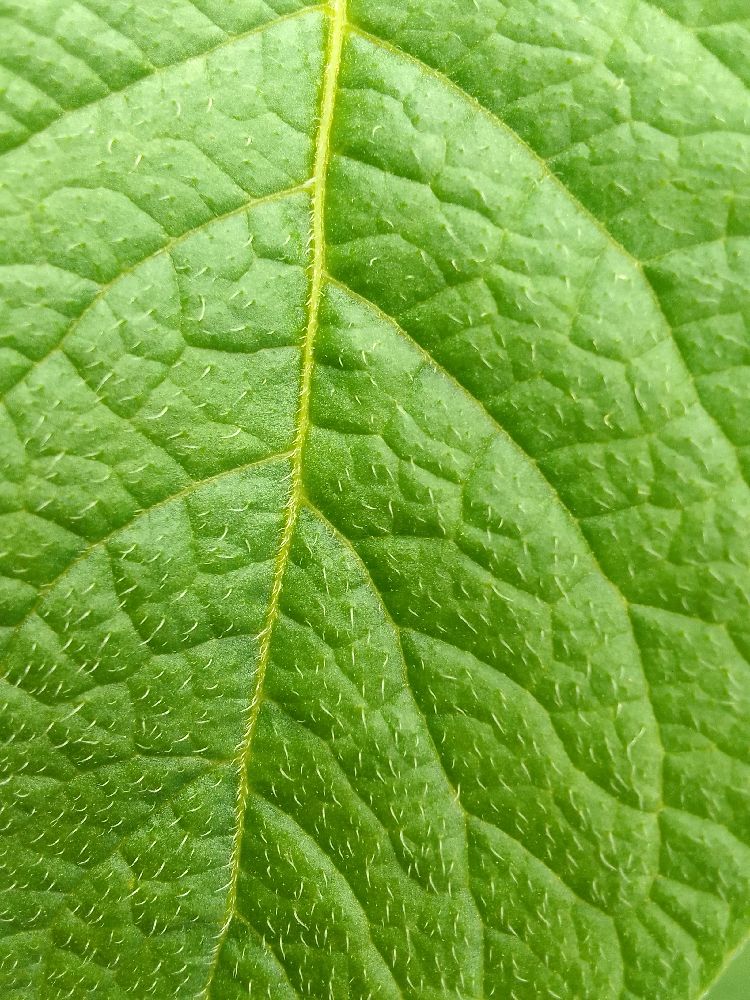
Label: Healthy